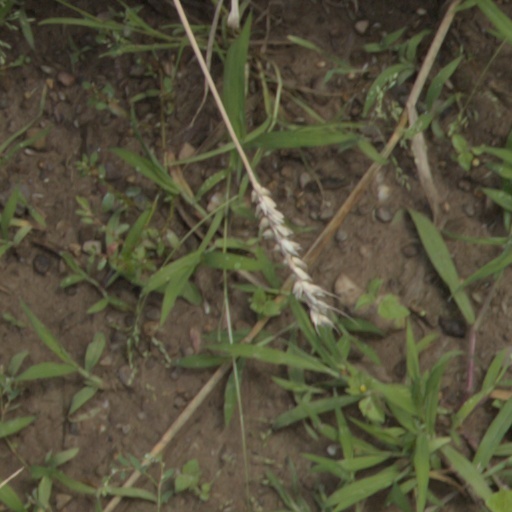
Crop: wheat